DOYN

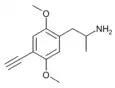

DOYN, also known as 4-ethynyl-2,5-dimethoxyamphetamine, is a serotonergic psychedelic of the phenethylamine, amphetamine, and DOx families. According to Daniel Trachsel, it produces hallucinogenic effects with a dose range of 2 to 6mg and a duration of 10 to 15hours. The drug's effects are described as typical psychedelic effects including fantasy, imagery, and visuals. It is described as having a relatively short duration compared to 4-alkyl DOx derivatives like DOM, perhaps due to more rapid metabolism. DOYN was first mentioned in the scientific literature by Trachsel in 2003 and was then described in more depth by him in 2013.